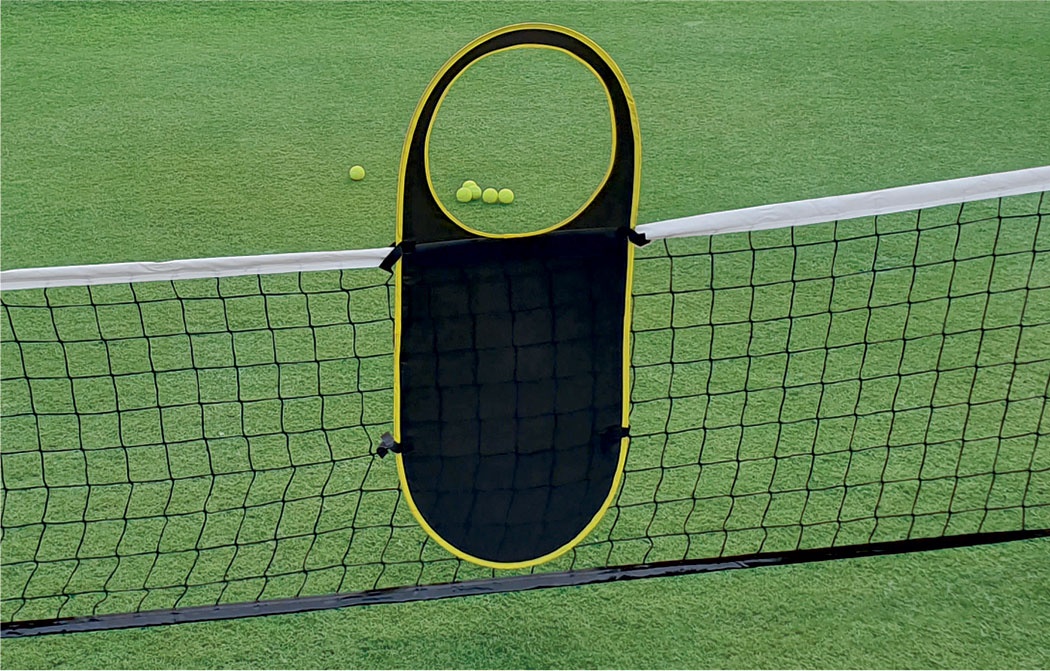
Alvo Pop-up para rede
Alvo “Pop-up” para a prática de desportos de raquete (Ténis e Padel) Ideal para treinar de precisão Permite fixar à rede em diferentes locais Vendido à unidade
Brand: TopGim
Category: Sporting Goods > Athletics > Tennis > Tennis Training Aids > Tennis Target Trainers